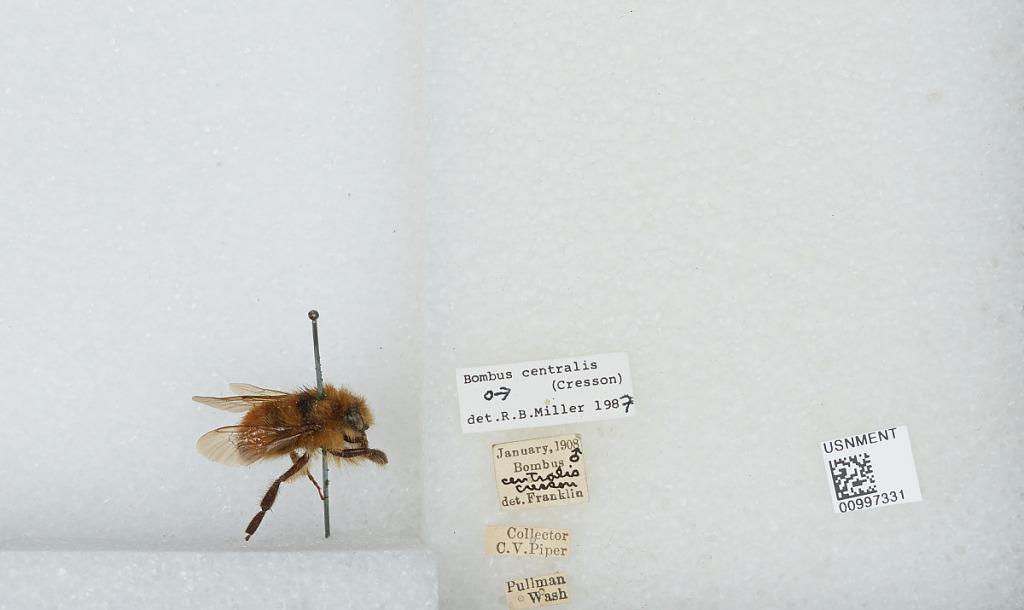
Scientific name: Bombus (Pyrobombus) centralis Cresson
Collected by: C. Piper
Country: United States
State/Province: Washington
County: Whitman
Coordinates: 46.89, -117.52
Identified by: Miller, R. B.